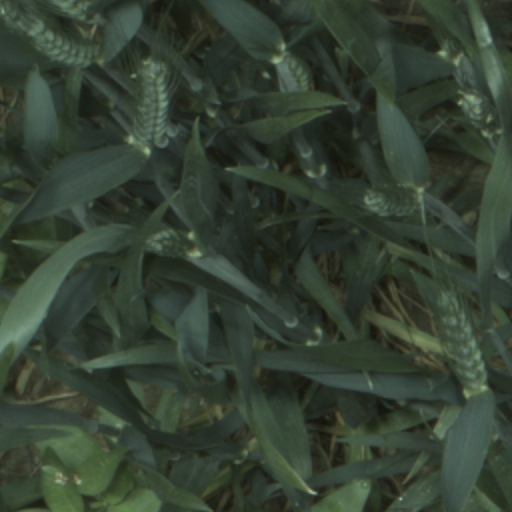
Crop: wheat